Dennis Kelly (American football)

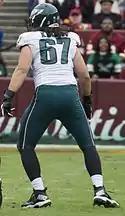
Kelly in 2015

Kelly was selected by the Philadelphia Eagles in the fifth round, 153rd overall, in the 2012 NFL draft.